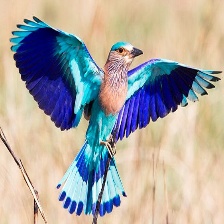
Species: INDIAN ROLLER
Scientific name: CORACIAS BENGHALENSIS